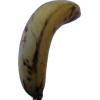
Label: banana